Santa Maria della Scala, Milan

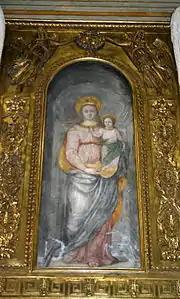
Fresco of Virgin and Child, now in the church of San Fedele

In the 16th century, the apse was rebuilt with polygonal architecture and reinforced corners, occupying the land behind the church.